De Tomaso

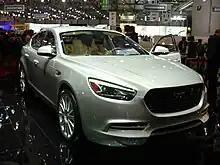
Deauville Concept at Geneva in 2011

In 2009 the De Tomaso trademark was bought by Former Fiat executive Gian Mario Rossignolo who founded a new company named "De Tomaso Automobili SpA". A new business plan for the company called for producing three models for a total of 8,000 vehicles: 3,000 crossovers, 3,000 limousines, and 2,000 two-seater sports cars.